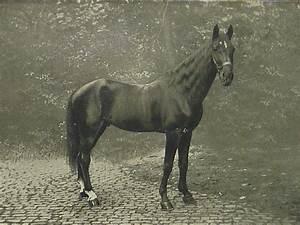
horse